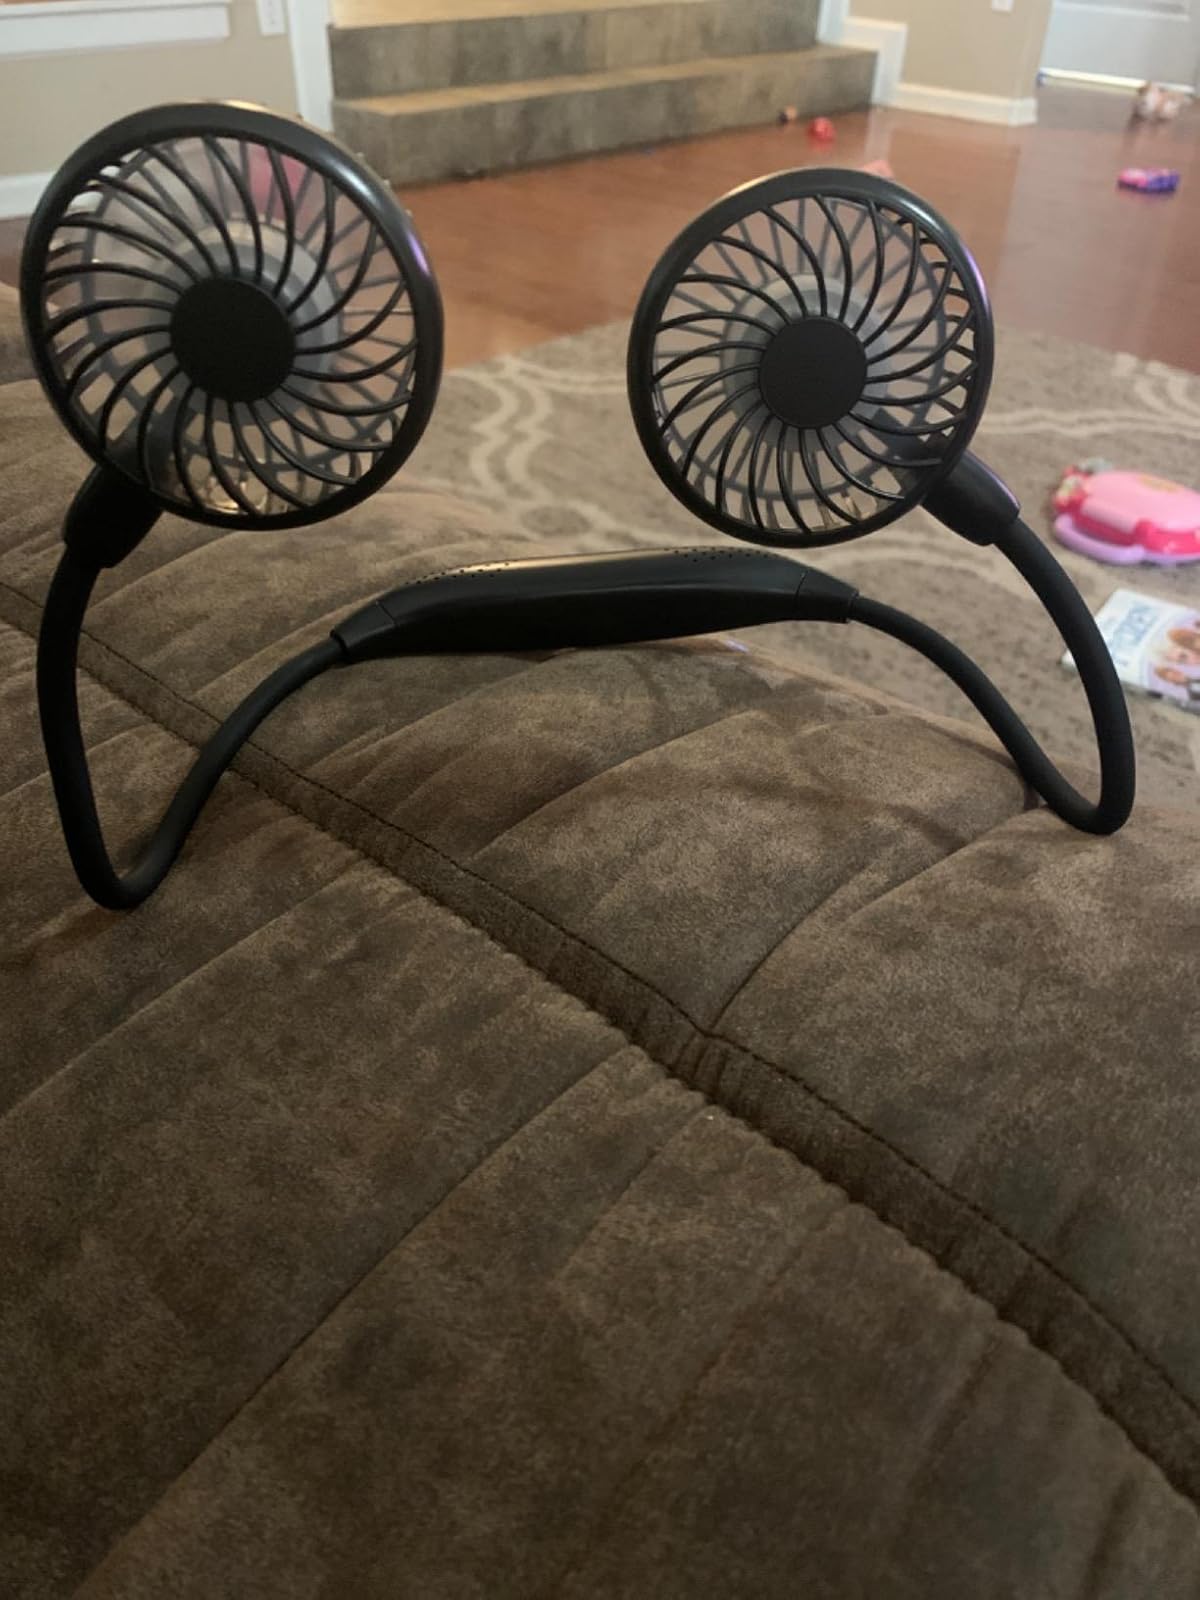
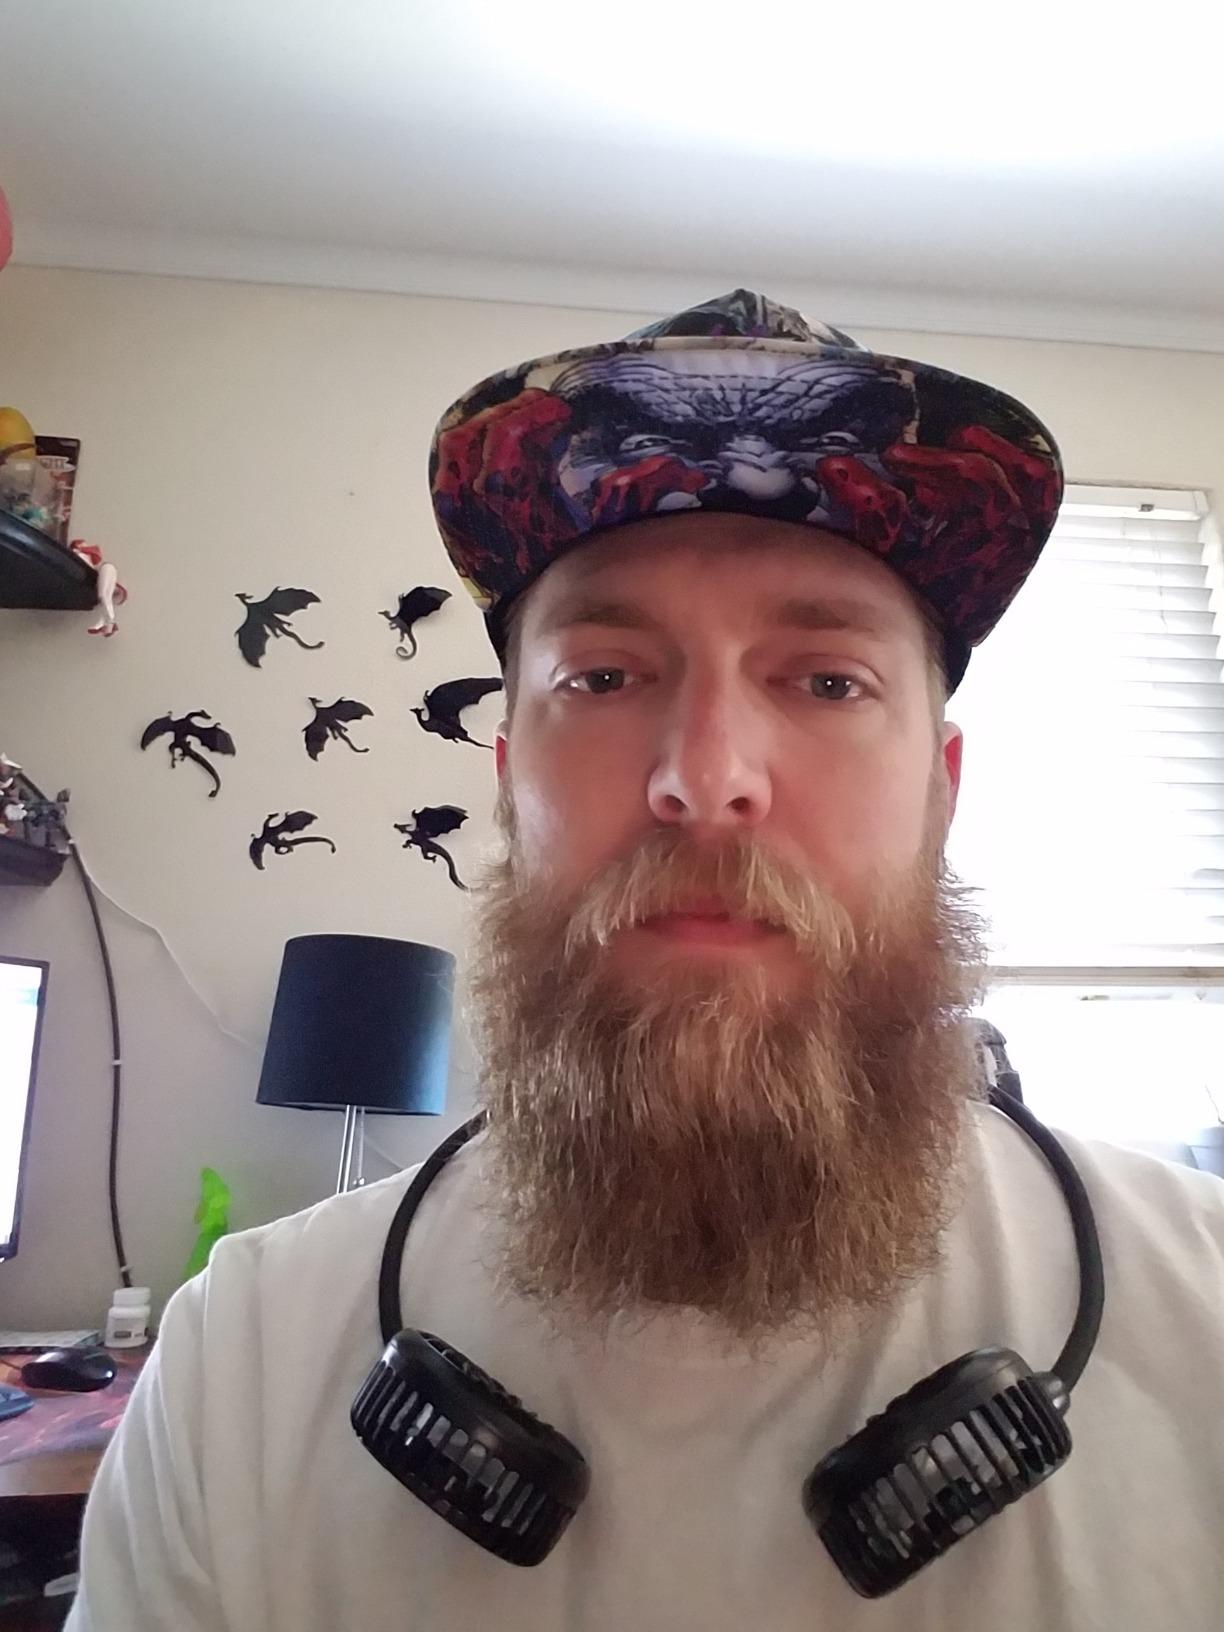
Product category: fan
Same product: yes